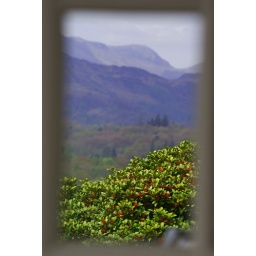
View through a window pane in a tearoom by lake Windermere.